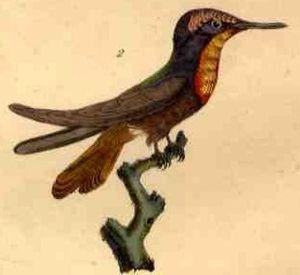
Colibri rubis-topaze (Chrysolampis mosquitus)